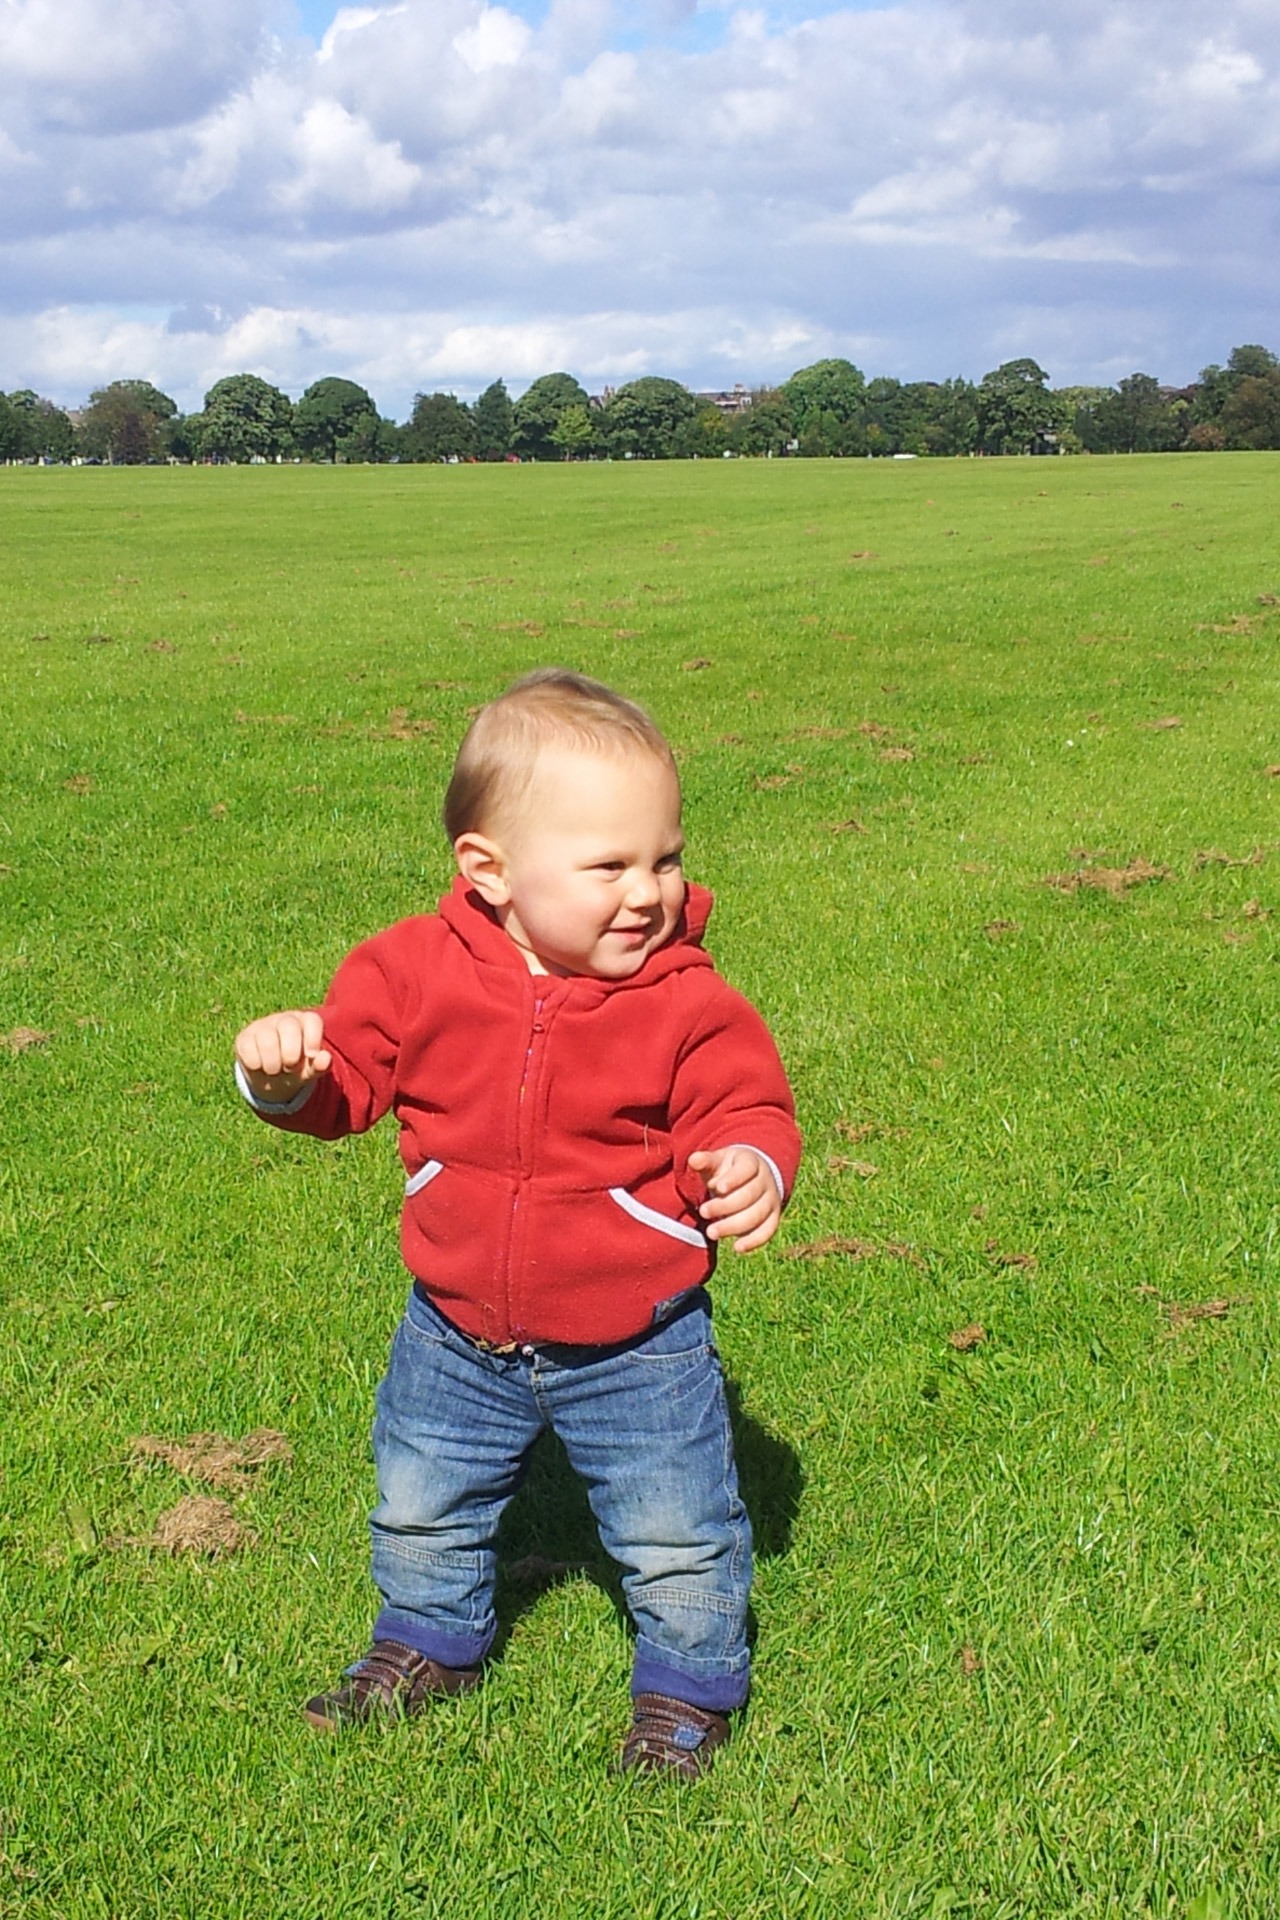
grass, outdoor, person, people, field, farm, lawn, meadow, boy, kid, cute, male, young, green, small, park, child, baby, childhood, smile, fun, happy, happiness, grassland, toddler, little, joy, rural area